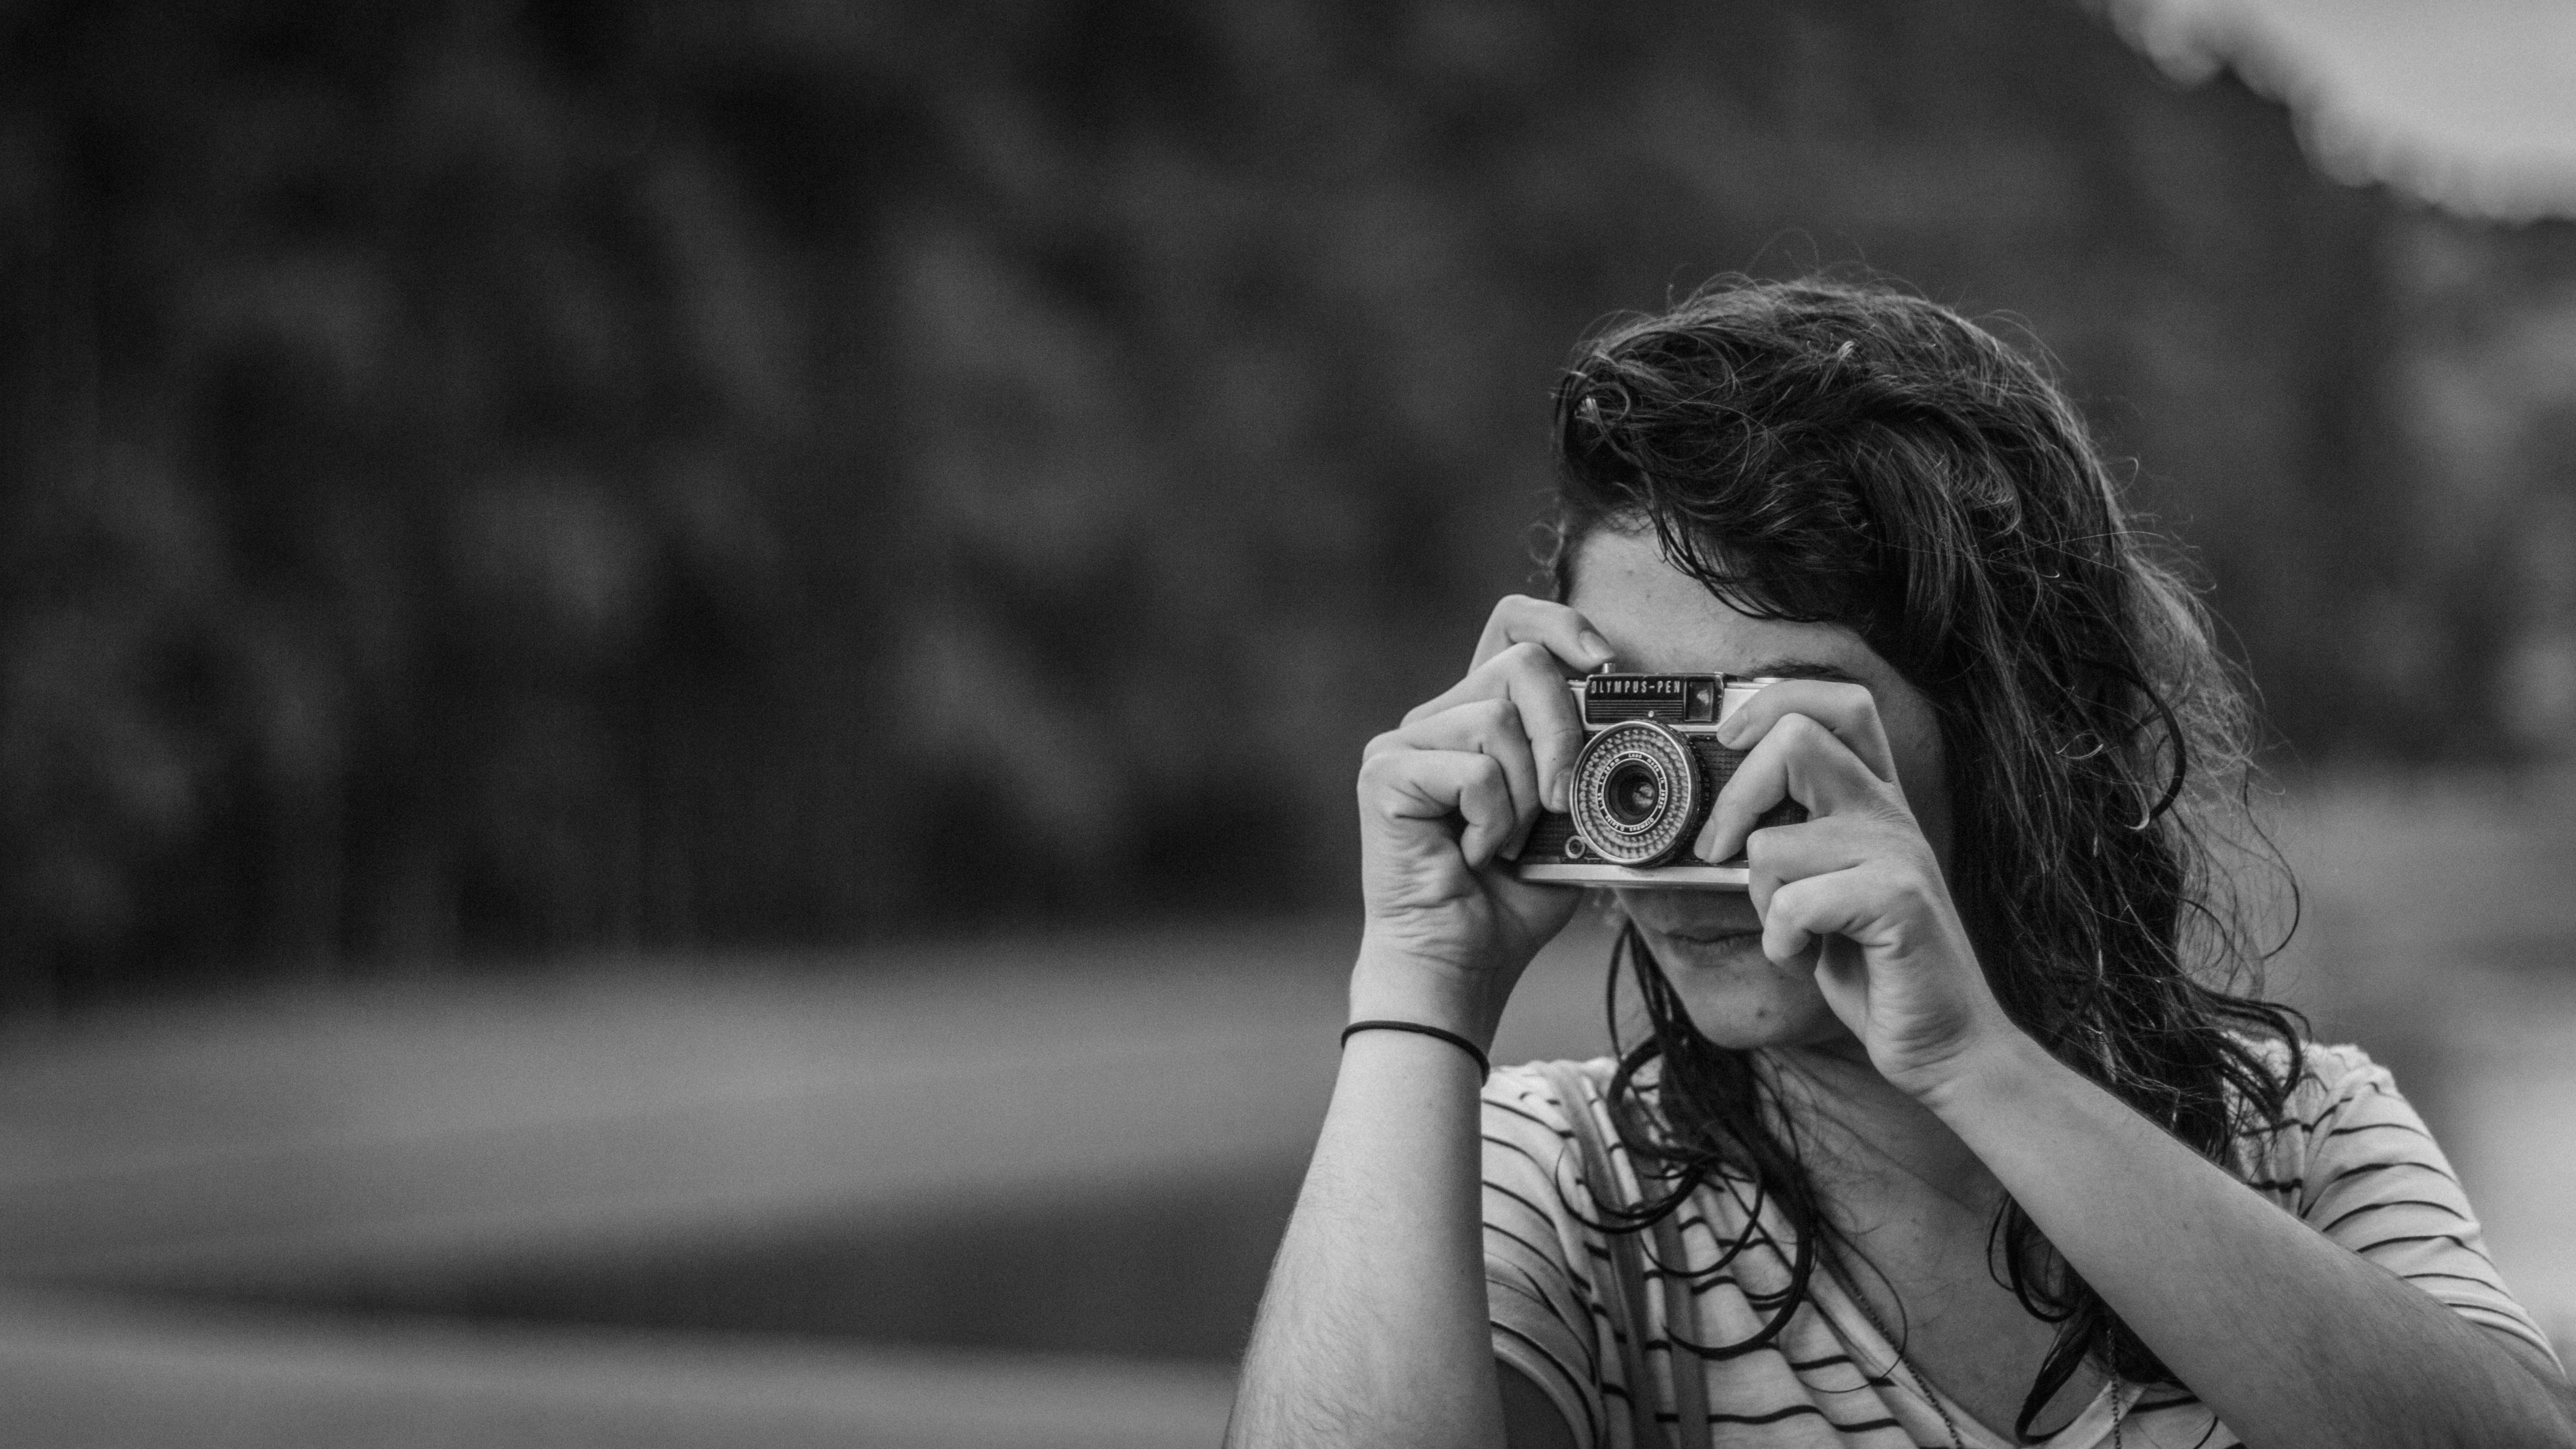
person, black and white, girl, woman, white, photography, love, portrait, romance, black, monochrome, bride, dress, photograph, beauty, emotion, interaction, photo shoot, monochrome photography, portrait photography